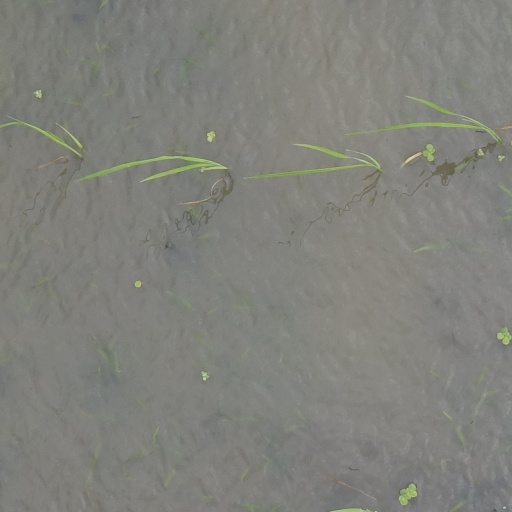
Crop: rice